Describe the emotion expressed in this image:  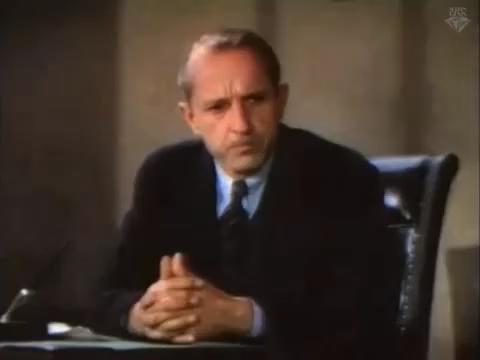
This person displays Suffering, valence and arousal with low intensity.